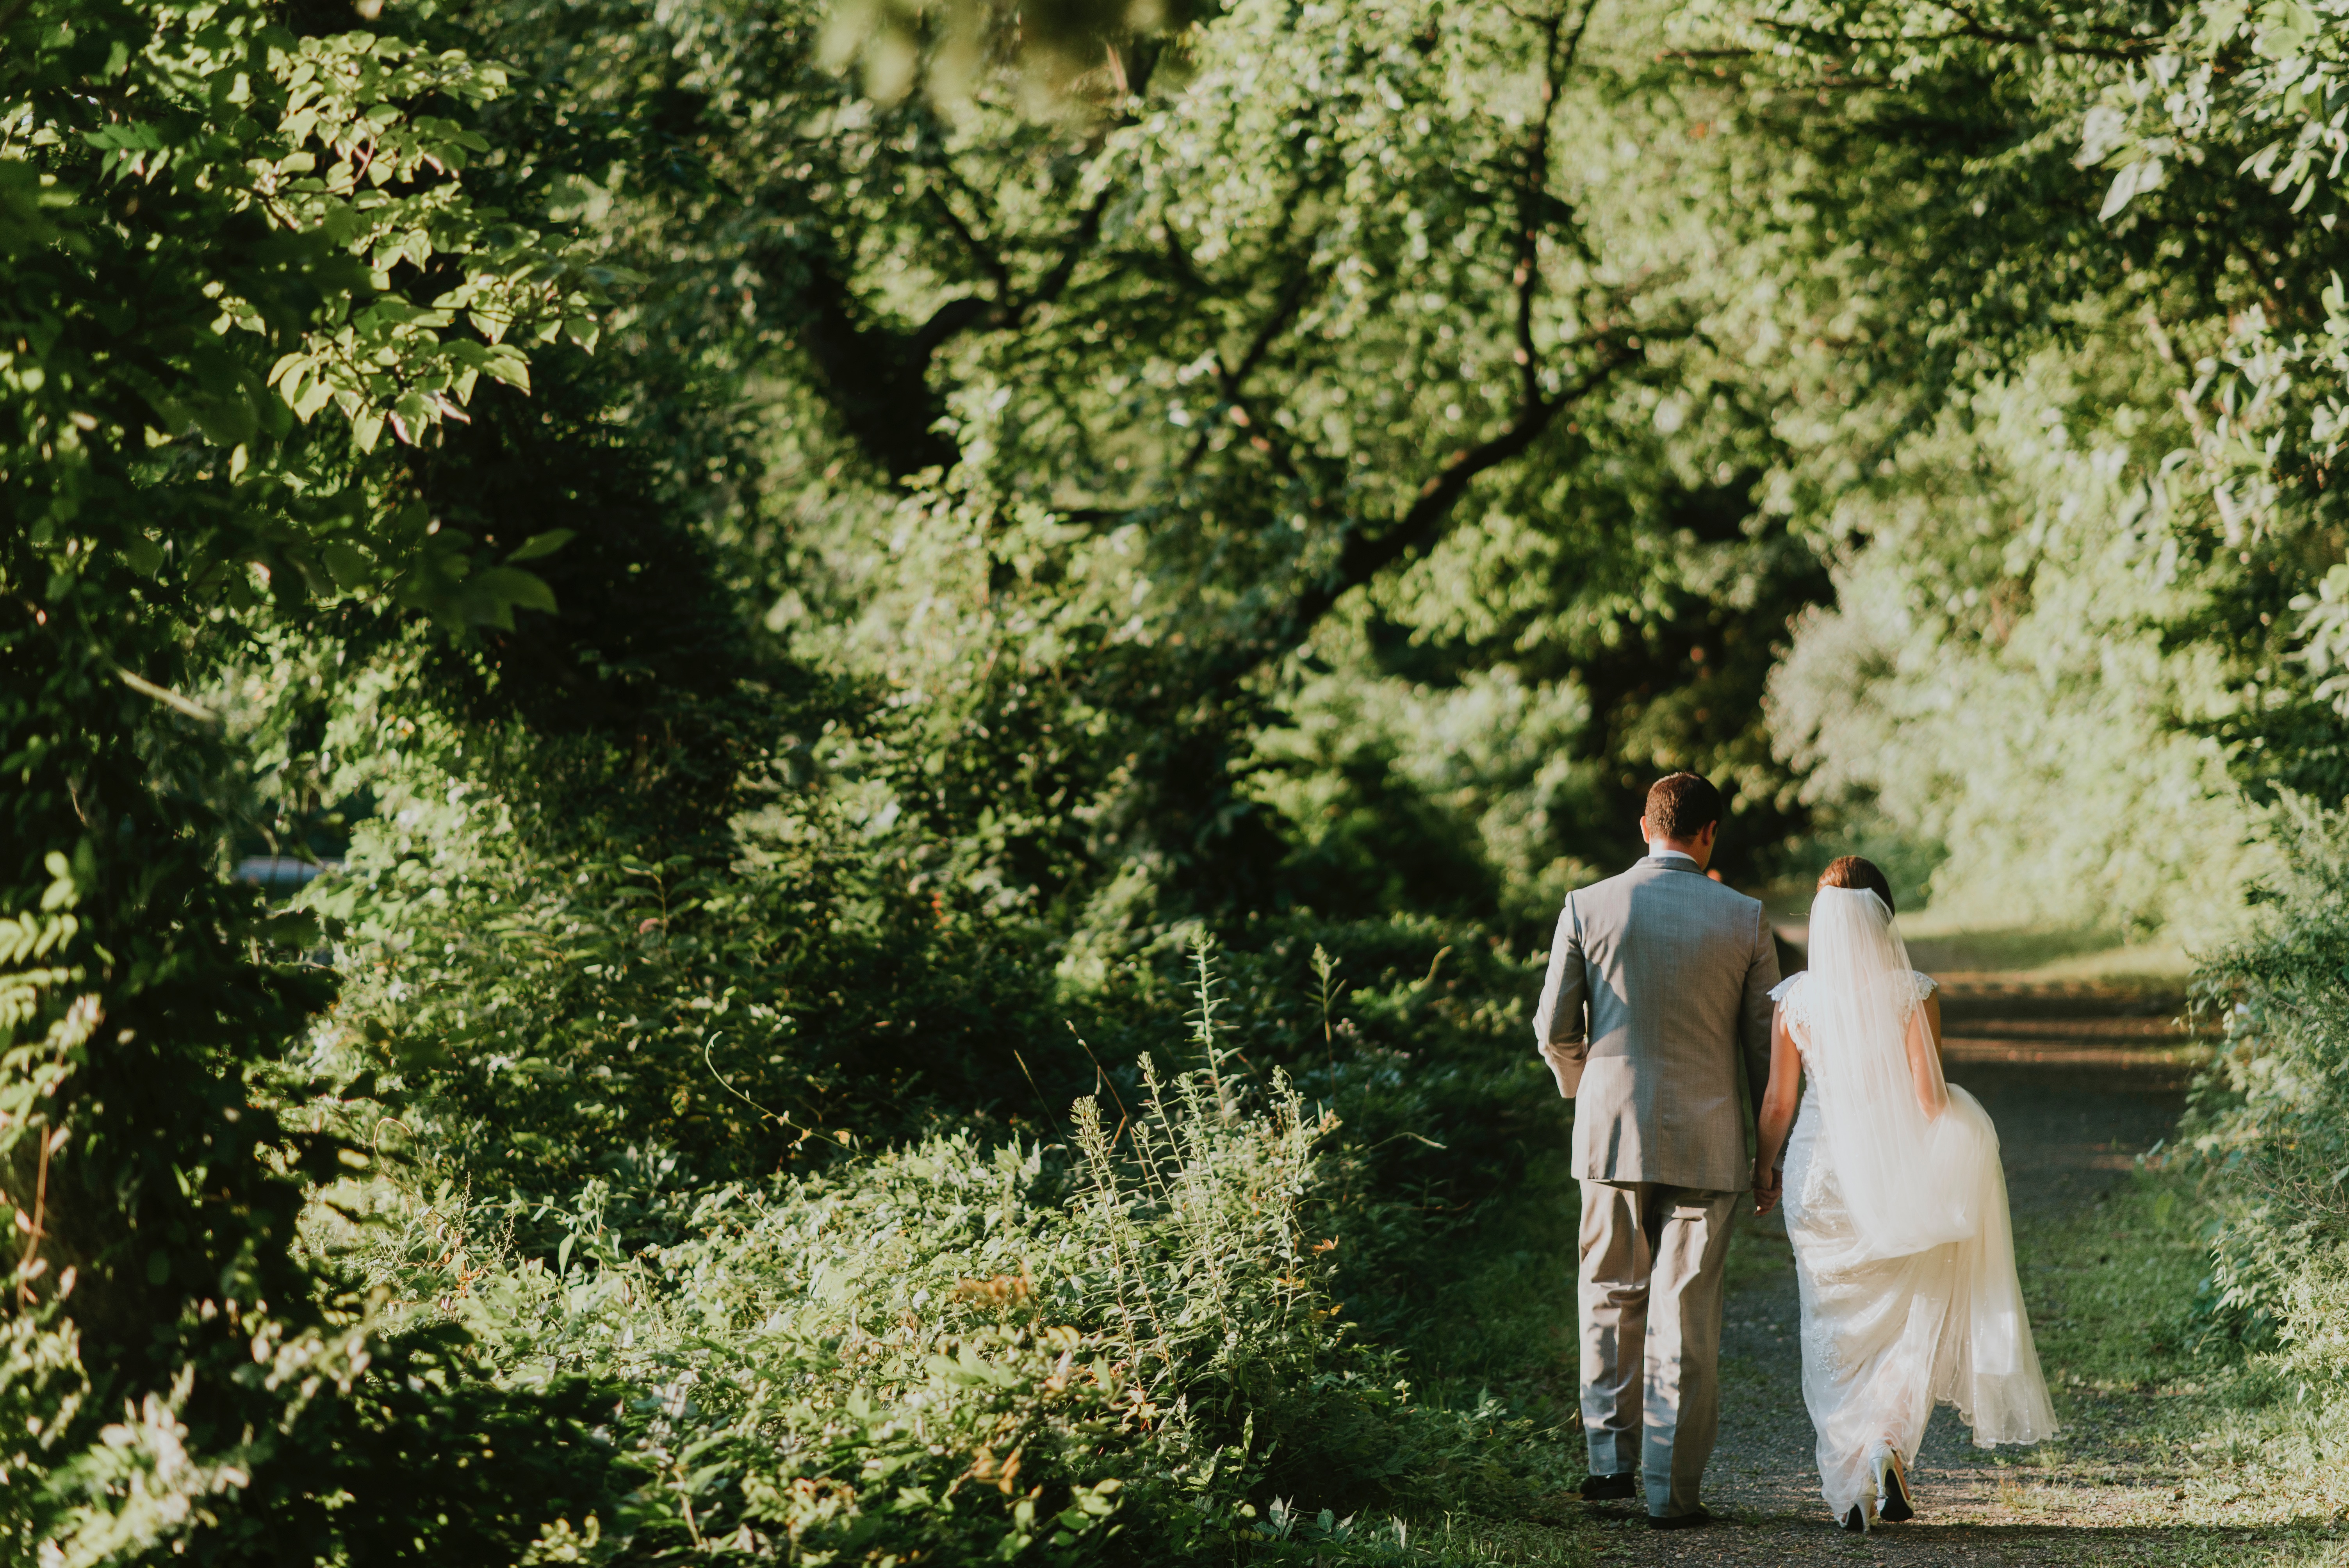
forest, suit, flower, couple, wedding, bride, groom, marriage, ceremony, woodland